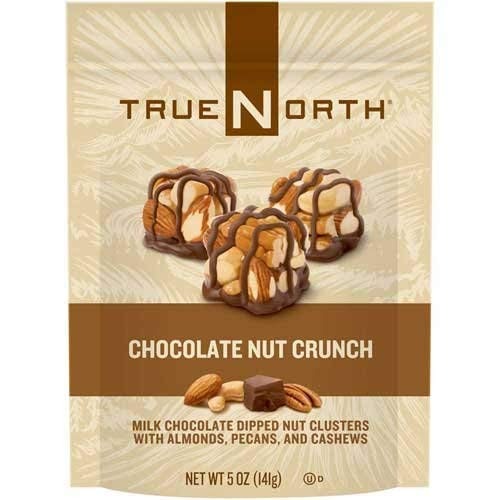
Item Name: True North Chocolate Nut Crunch, 5 Ounce -- 6 per case.
Product Description: True North Chocolate Nut Crunch, 5 Ounce -- 6 per case.
Value: 6.0
Unit: Count

Price: 36.845